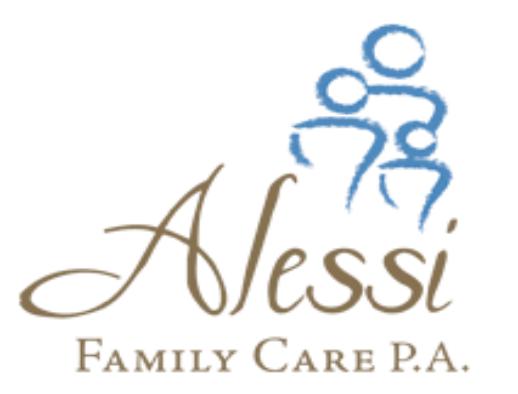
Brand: alessi
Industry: Necessities